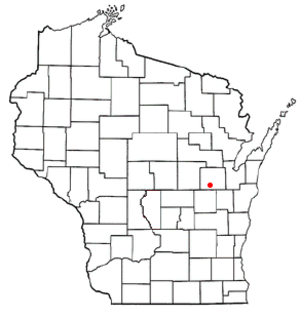
Greenville est une ville américaine située dans le comté d'Outagamie dans l'État du Wisconsin. En 2010, sa population est de 10 309 habitants.